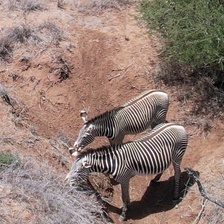
Pose orientation: left